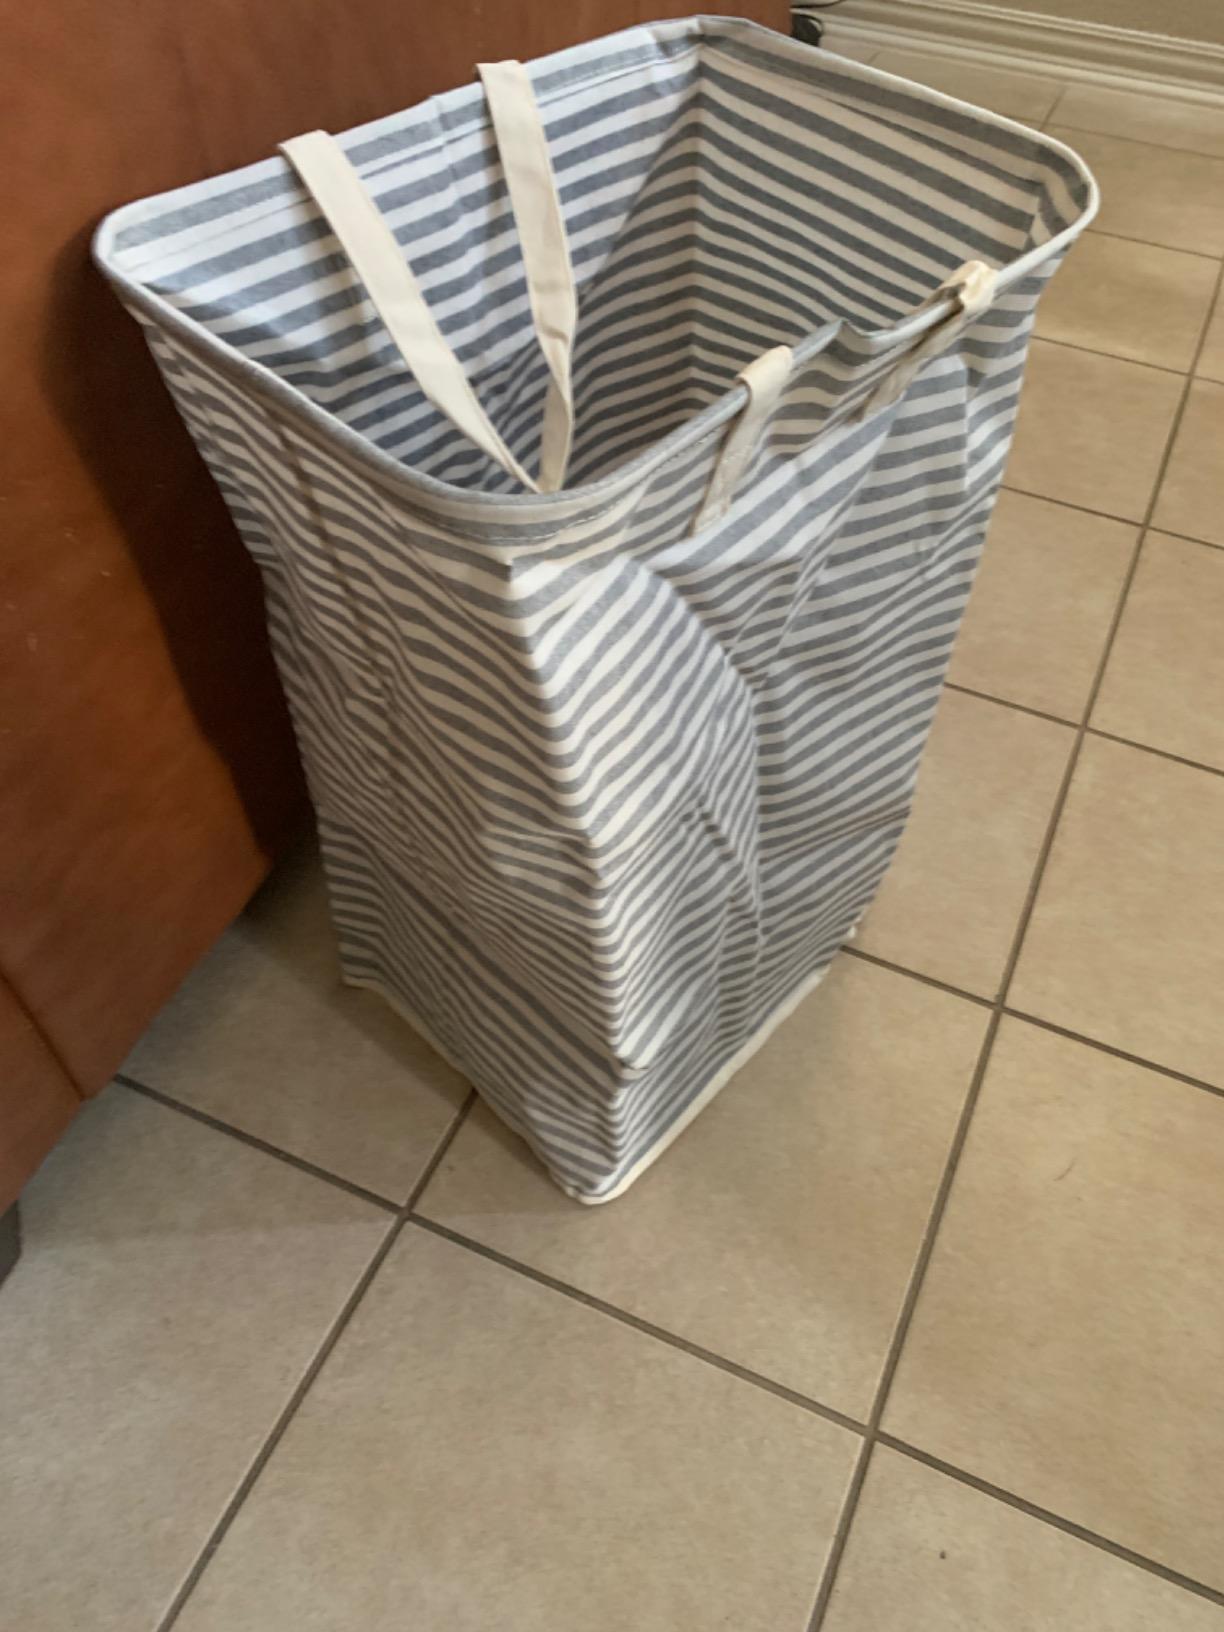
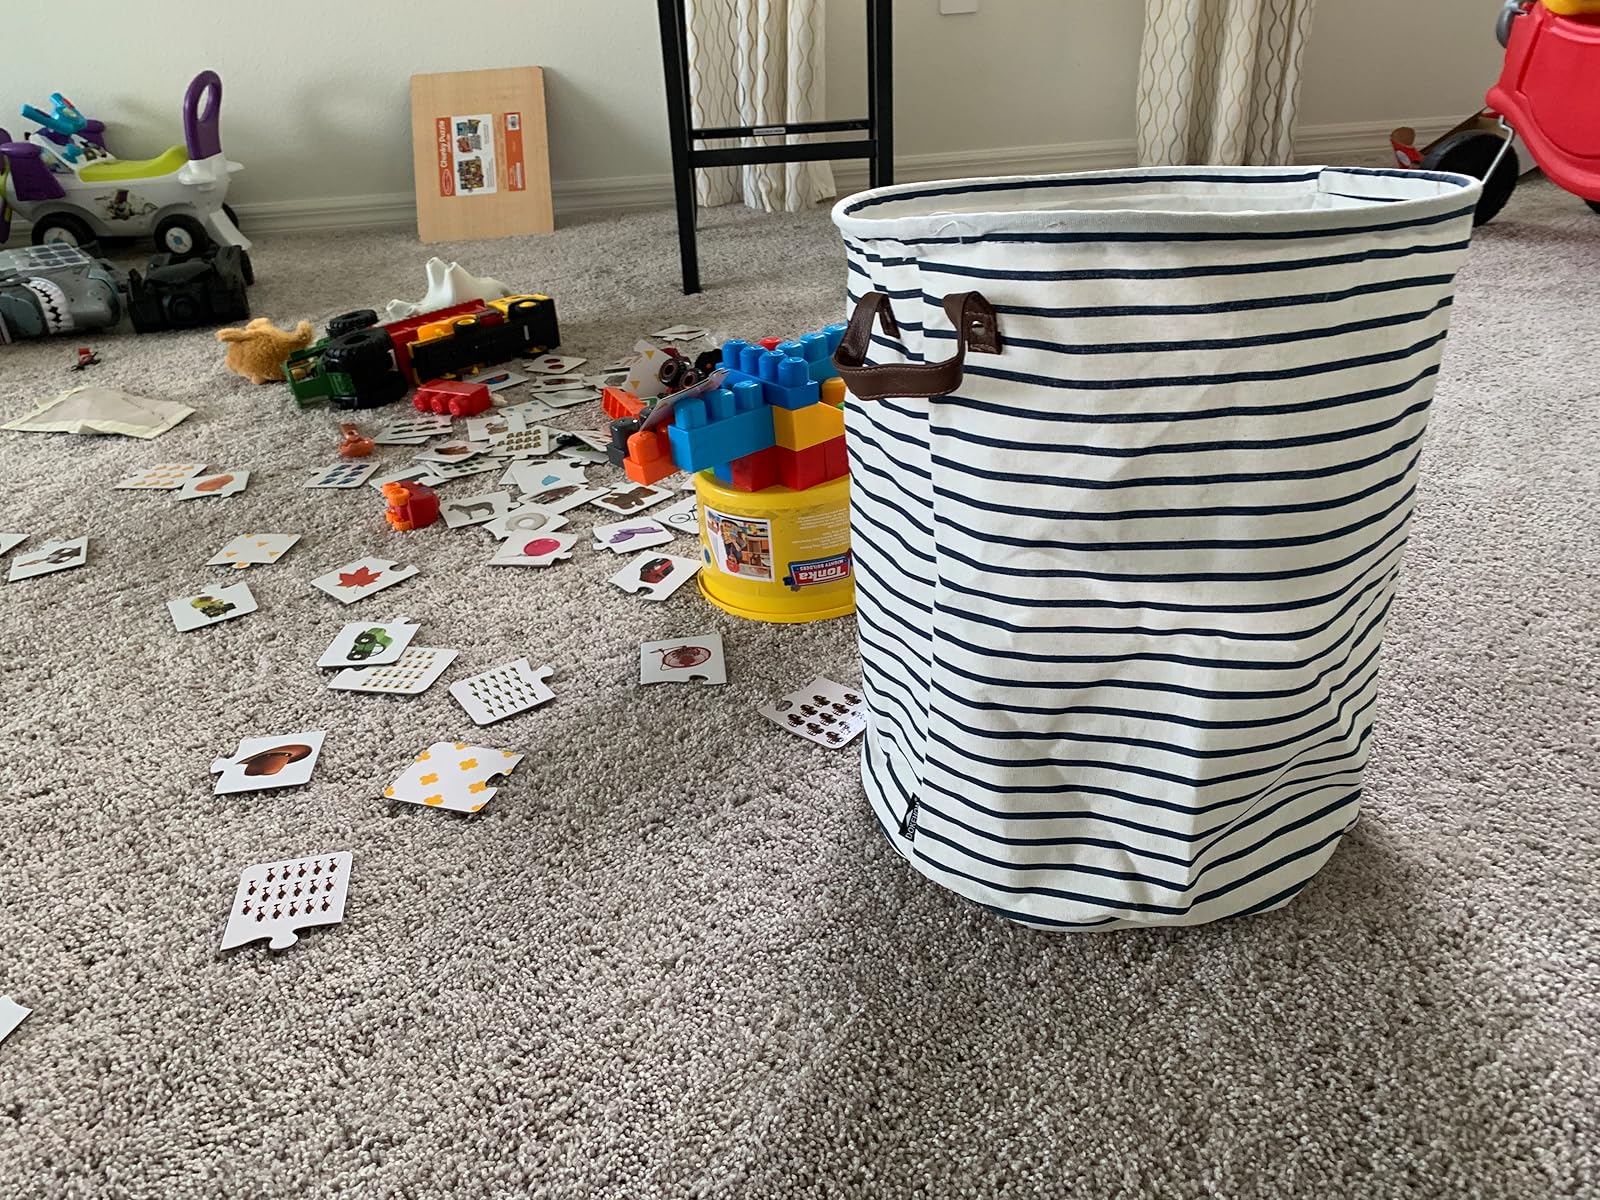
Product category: items_hamper
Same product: no